Dyrøy Municipality

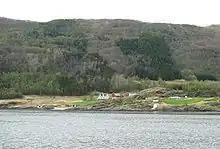
View of a farm in Dyrøy

The municipality of Dyrøy was established on 1 September 1886, when it was separated from Tranøy Municipality. The initial population of Dyrøy was 1,281. During the 1960s, there were many municipal mergers across Norway due to the work of the Schei Committee. On 1 January 1964, the parts of Tranøy Municipality located on the mainland (population: 382) were transferred to Dyrøy.